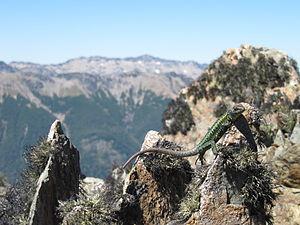
Liolaemus pictus est une espèce de sauriens de la famille des Liolaemidae.